Alex Gilbert (adoption advocate)

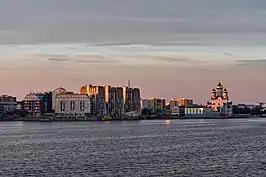
Arkhangelsk, Russia, the city were Alex Gilbert was born.

Alex Gilbert was born Gusovskoi Alexander Viktorovich on 1 April 1992 in Arkhangelsk, Russia, to Mihail Viktorovich Kovkov and Tatiana Taimurazovna Gusovskaia. Gilbert's mother placed him in an orphanage in Arkhangelsk after he was born. His genetic father Mihail did not know of Alexander's existence until 2013 after hearing through a series of online messages Alexander was searching for him. The father's name on Alexander's birth certificate and adoption papers had been falsified.